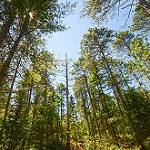
Label: forest